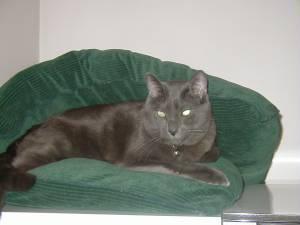
Russian Blue